New York Hilton Midtown

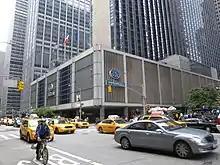
New York Hilton Midtown at 6th Avenue and 54th St

The hotel opened on June 26, 1963, as the New York Hilton at Rockefeller Center, and offered 2,153 rooms, making it the largest in the city.